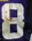
Number: 8